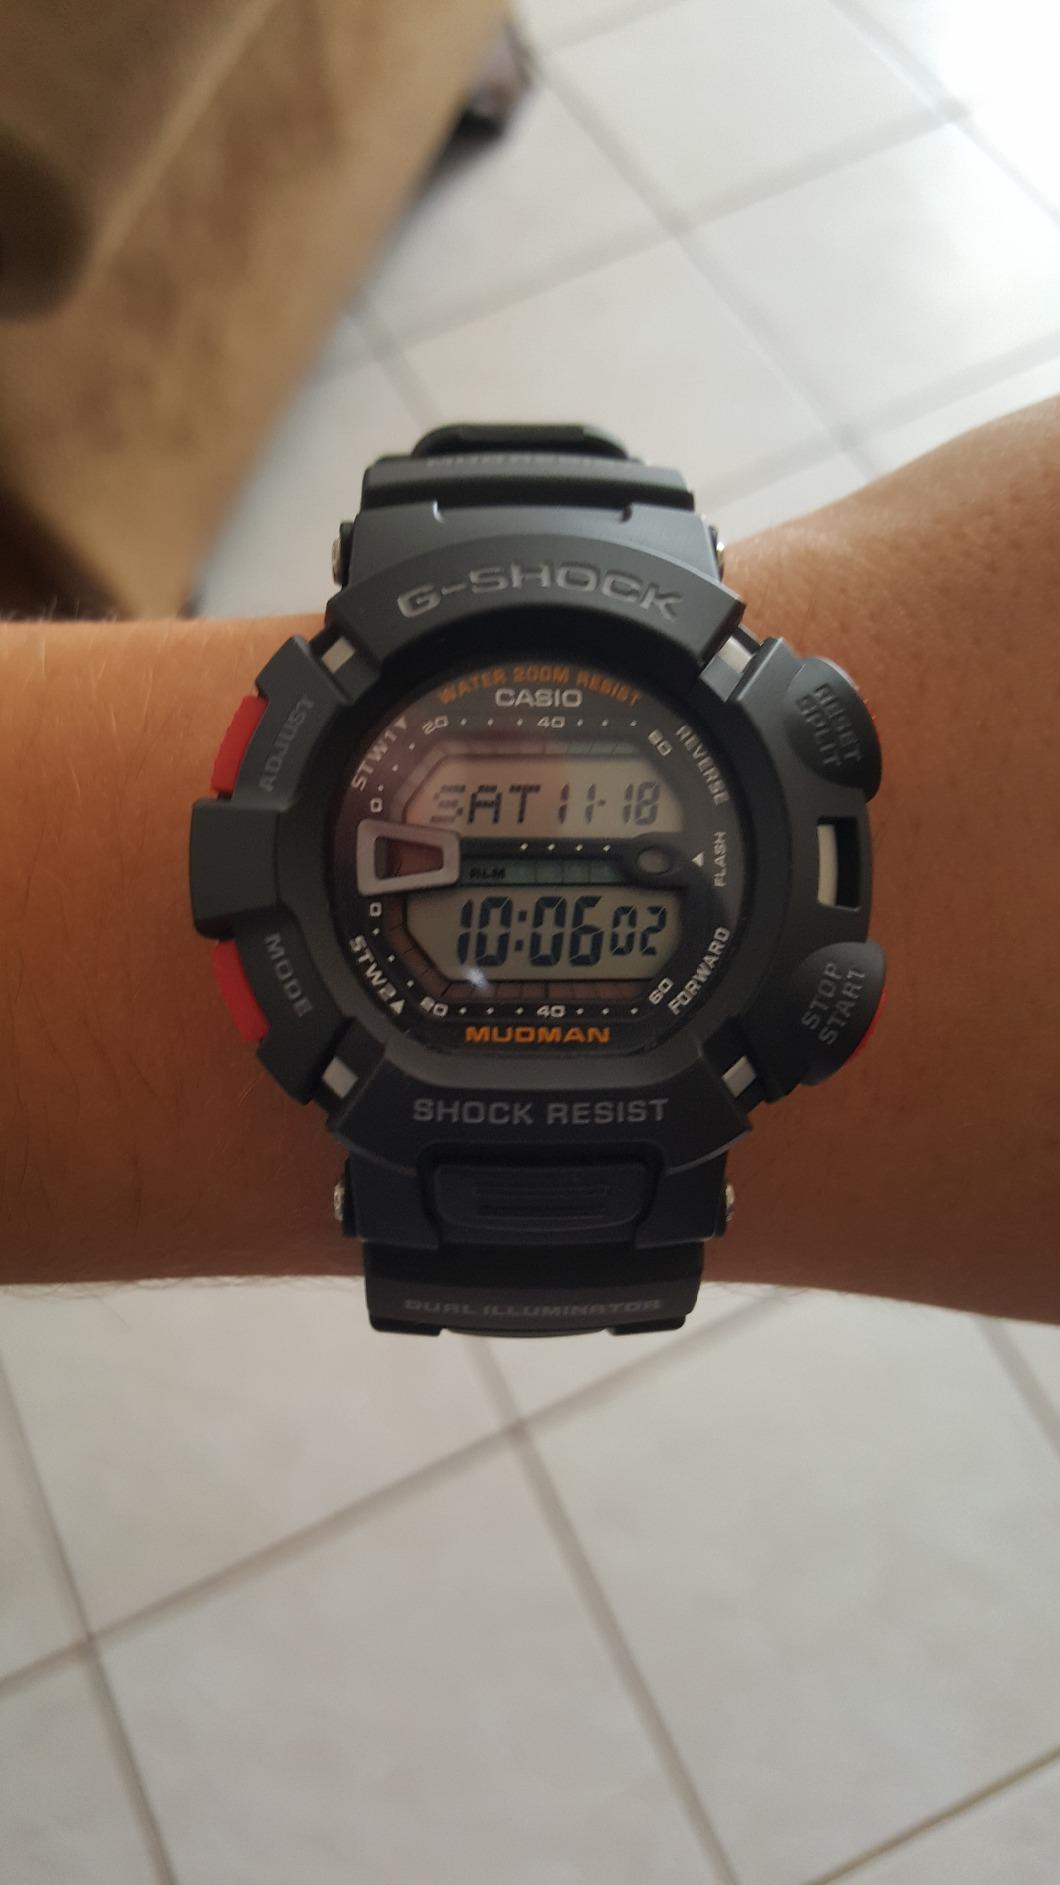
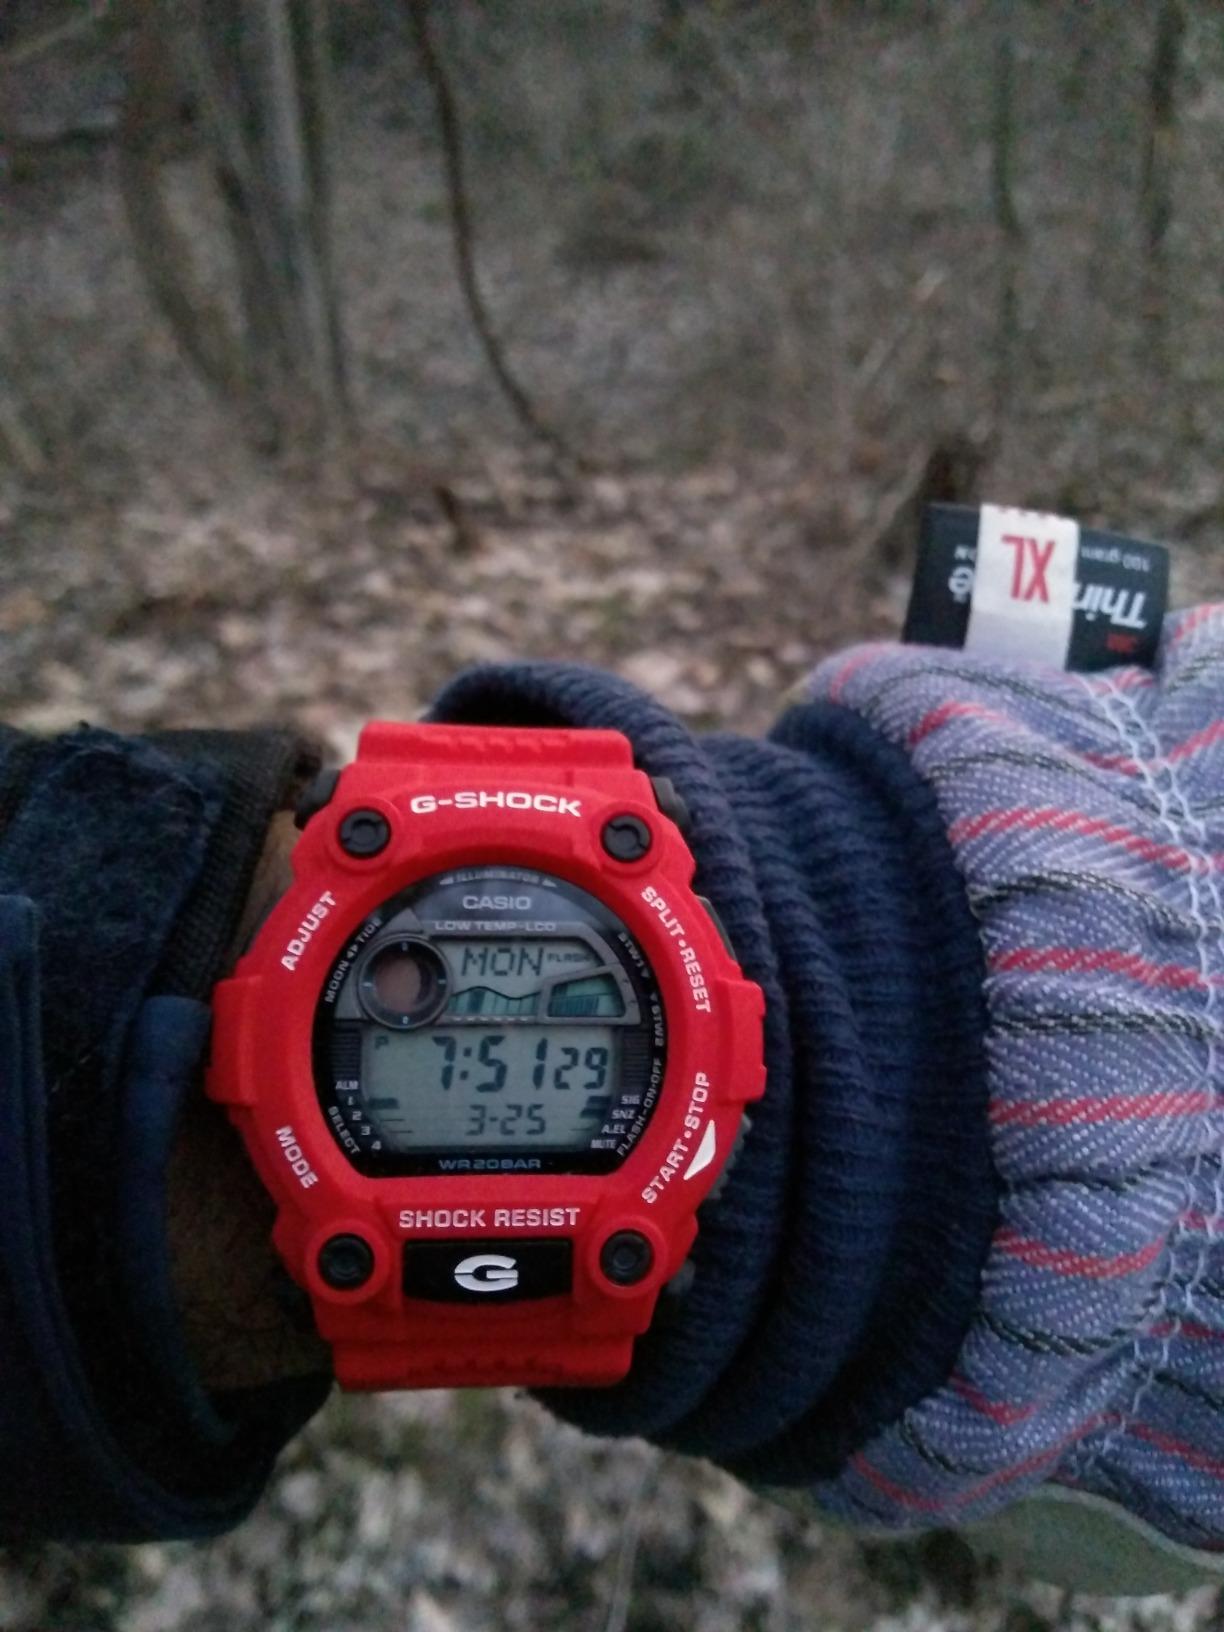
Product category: accessories_watch
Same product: no